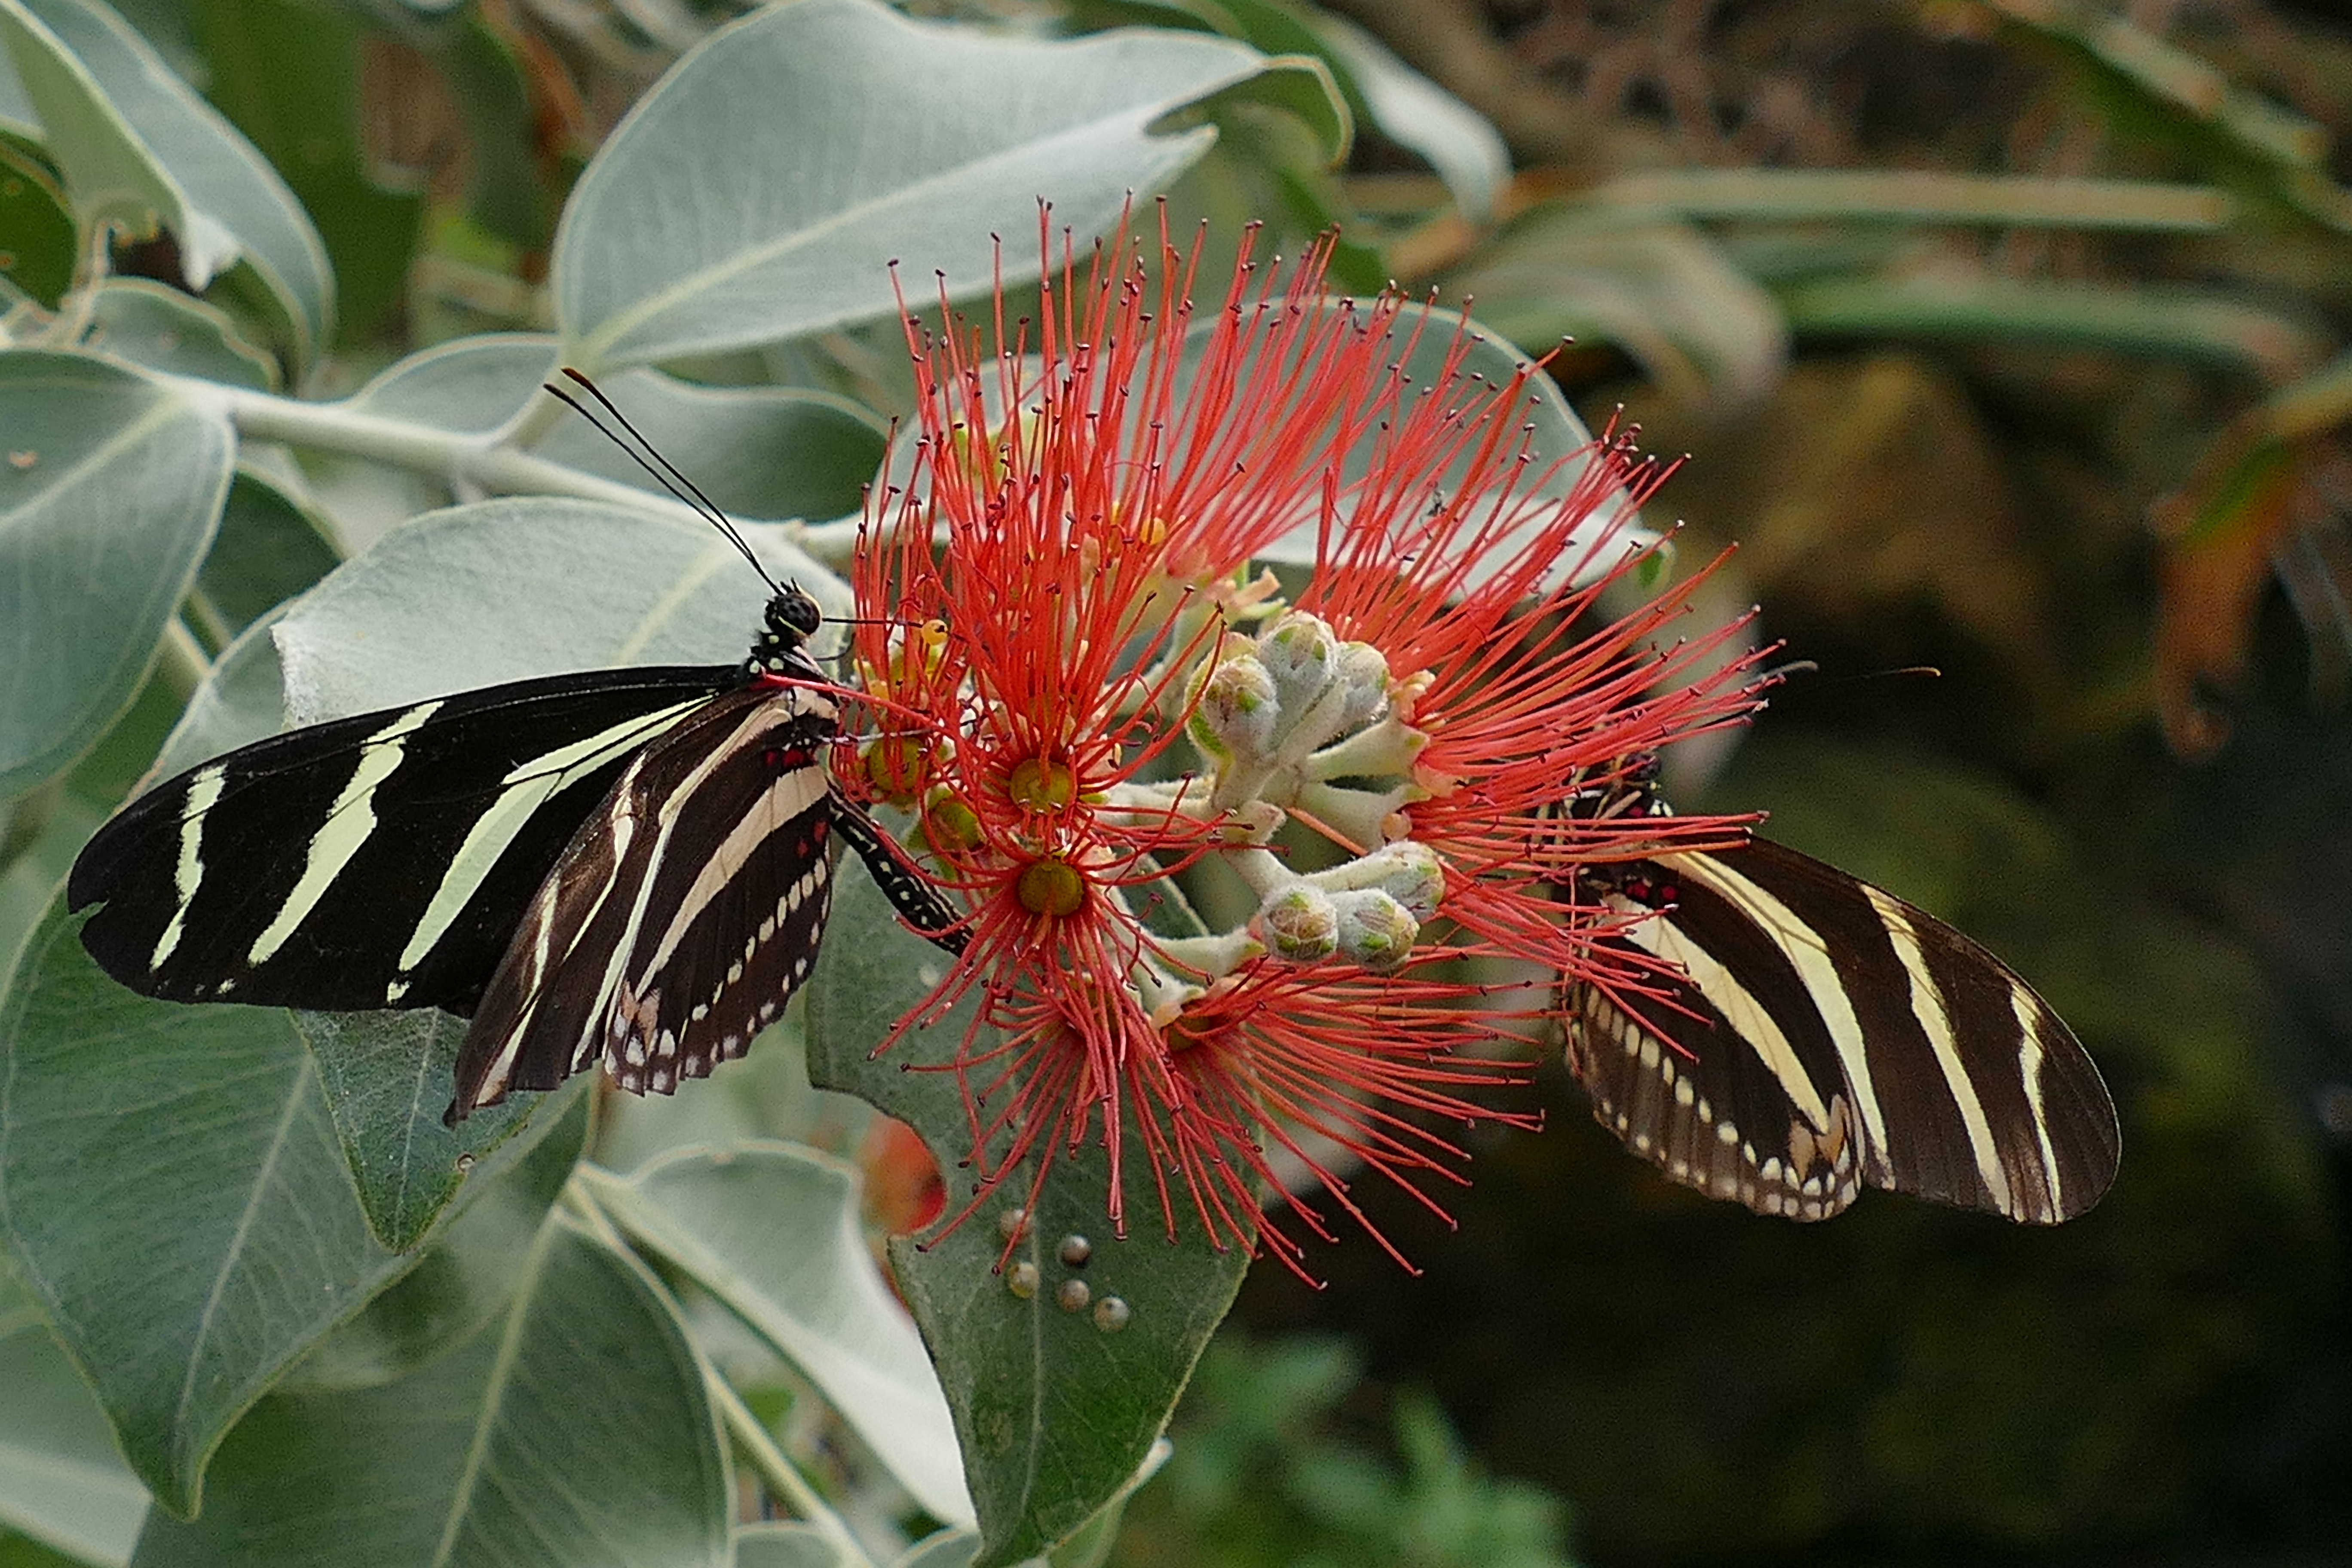
nature, outdoor, wing, plant, leaf, flower, animal, cute, summer, spring, insect, macro, natural, park, bug, botany, moth, butterfly, garden, close, flora, fauna, invertebrate, life, wildflower, outside, shrub, insects, butterflies, nectar, macro photography, flowering plant, pollinator, land plant, moths and butterflies